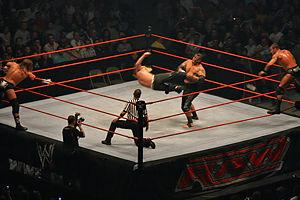
Un dropkick, en français saut chassé, est une attaque au catch. L'attaque consiste à sauter et à frapper son adversaire avec ses deux jambes et de retomber sur le ventre après une rotation. La poitrine et le visage sont le plus souvent visés. Pour exécuter un dropkick, il faut que la personne ait de l'agilité. Le dropkick fut inventé par Abe Coleman.
Dans le monde du catch, un tag team est un groupe composé de deux catcheurs – ou plus – travaillant en équipe. Le terme tag désigne le mouvement fait par le catcheur qui touche son coéquipier pour prendre sa place sur le ring. Dans la plupart des fédérations, il existe un championnat réservé aux équipes de catcheurs, par exemple le WWE Tag Team Championship à la WWE, ou le TNA Knockout Tag Team Championship à la TNA pour les équipes féminines.